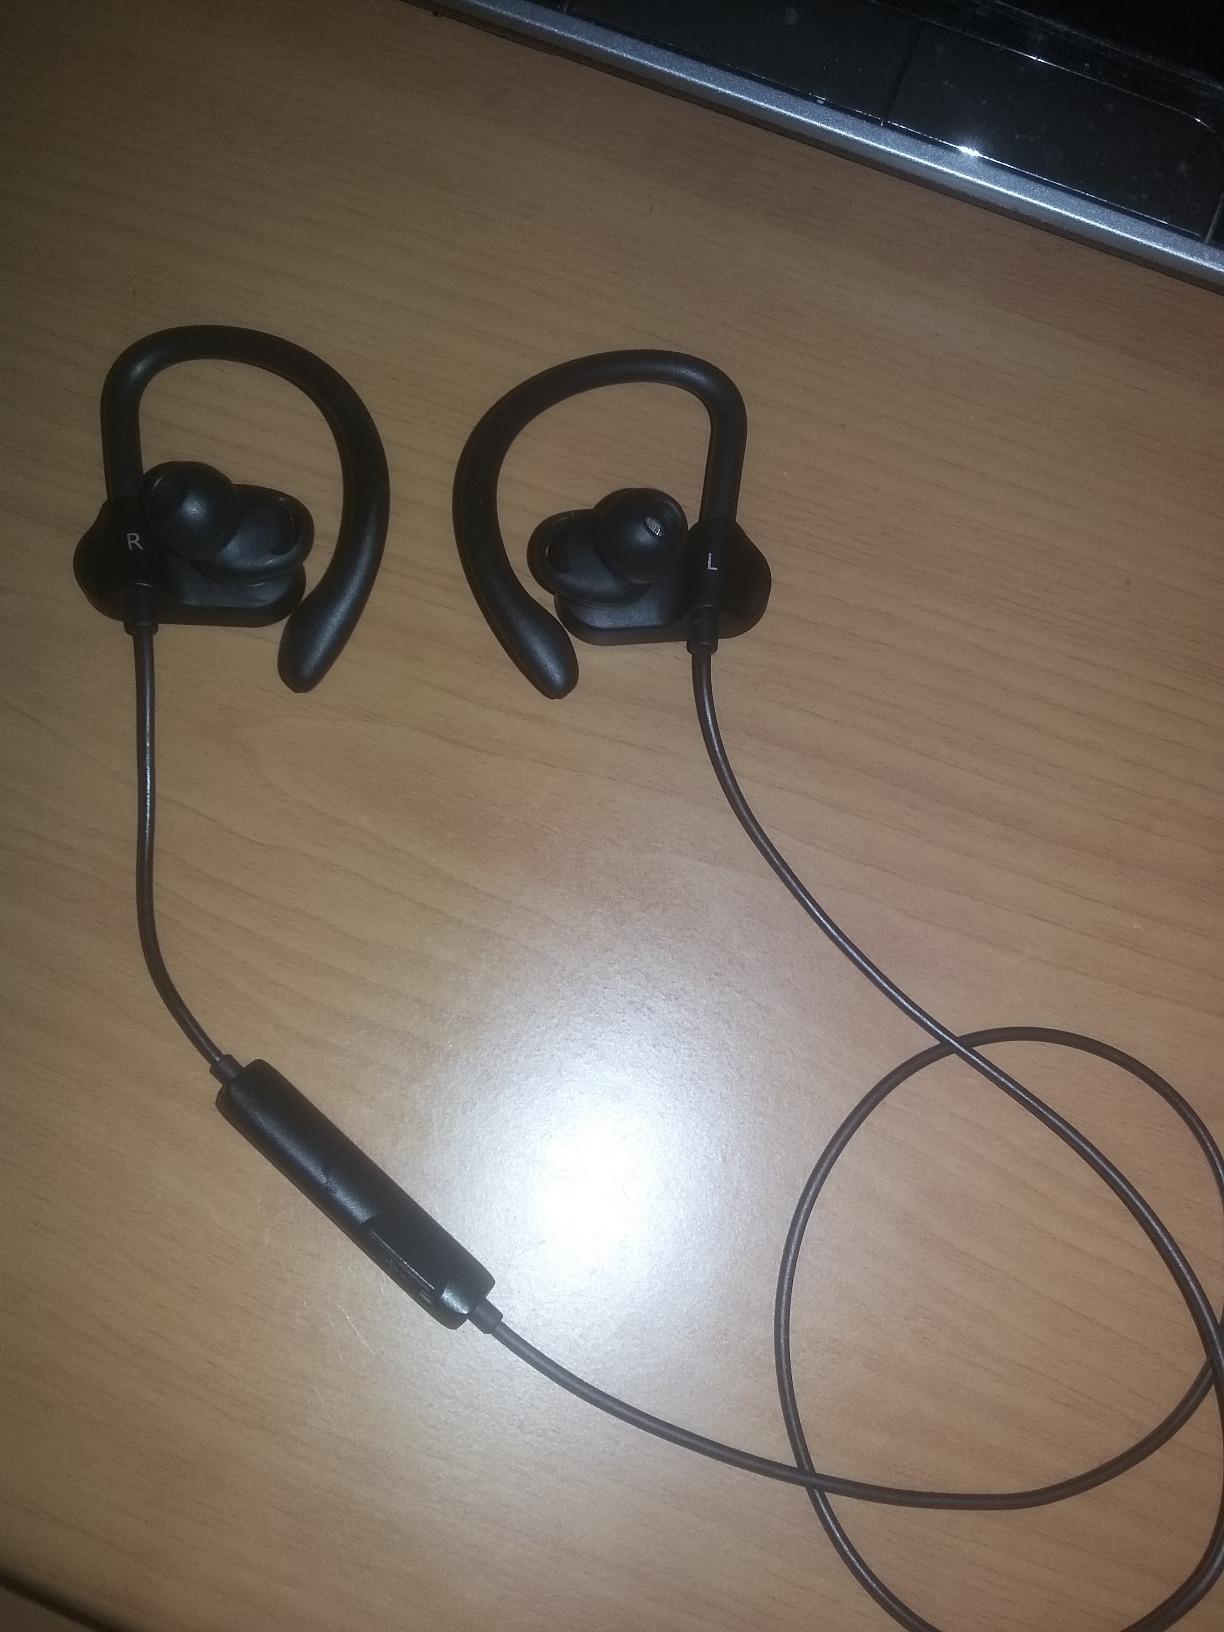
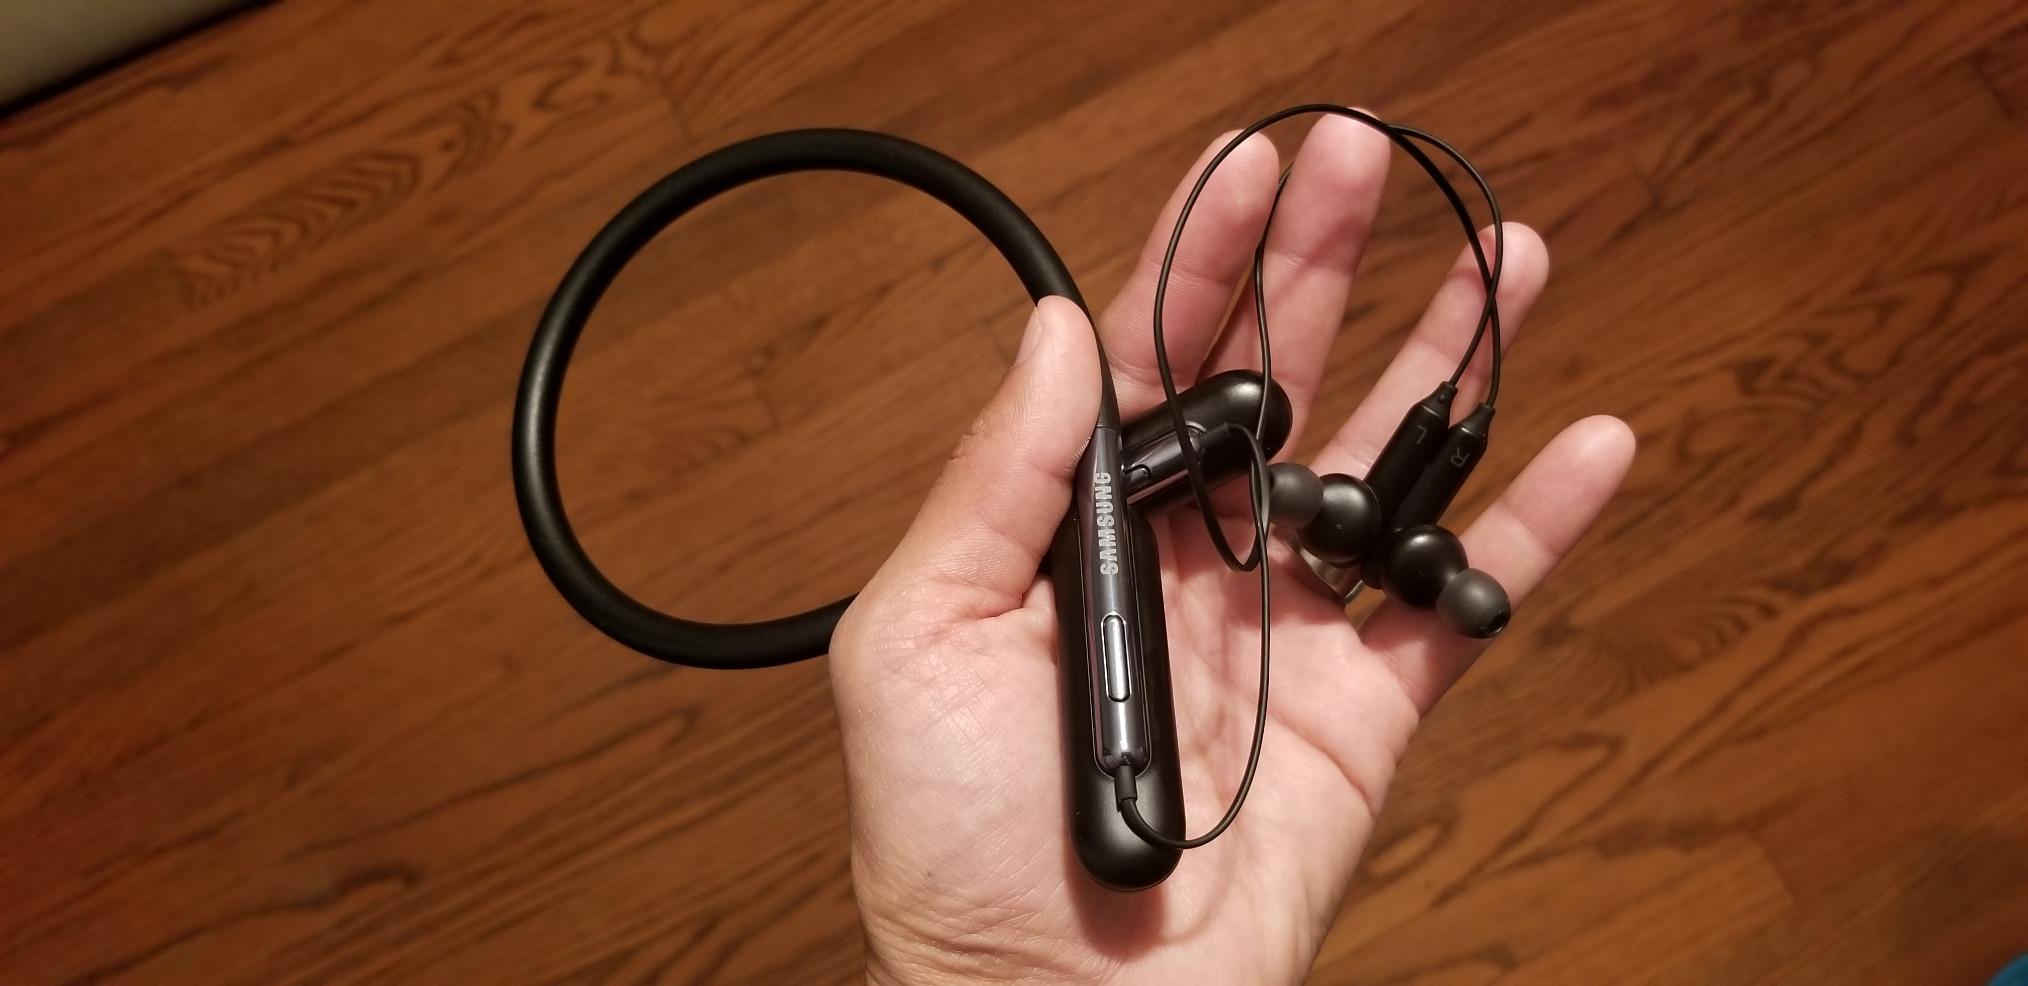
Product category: headphones
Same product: no